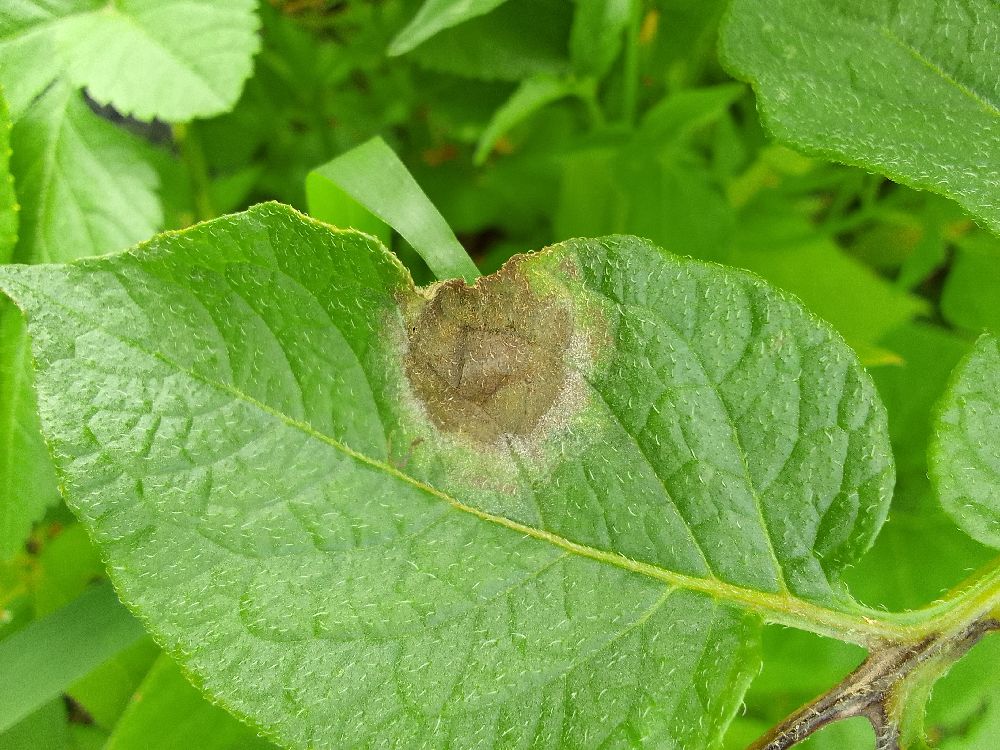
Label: Late blight